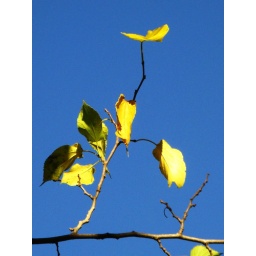
A little constellation in the clear blue of a morning sky.